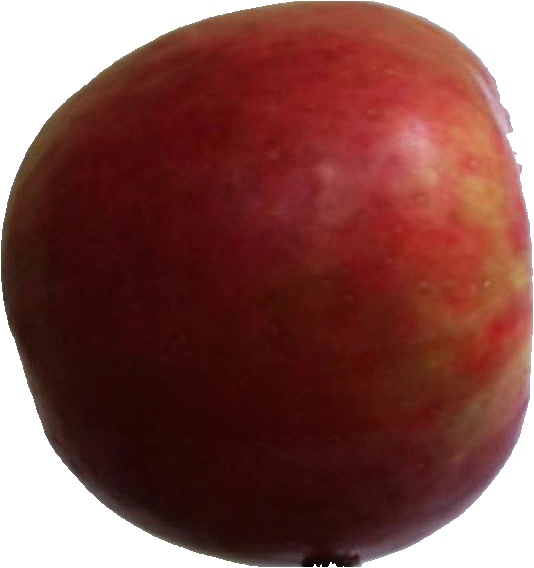
Label: apple_crimson_snow_1